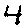
Label: 4